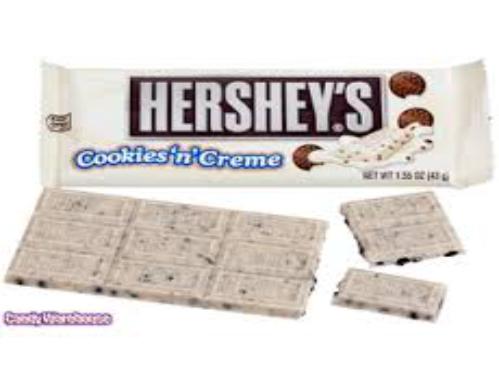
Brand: Hershey's Cookies 'n' Creme
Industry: Food